Samhaara

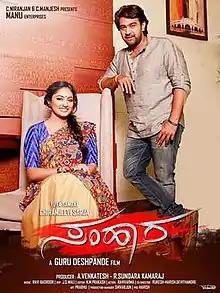
Theatrical Poster

 is a 2018 Indian Kannada-language romantic action thriller film directed by Guru Deshpande. It stars Chiranjeevi Sarja, Hariprriya, Kavya Shetty, Bala Rajwadi and Chikkanna. The score and soundtrack for the film is by Ravi Basrur and the cinematography is by Jagadish Wali. The film is a remake of Tamil film (2017) directed by Rohin Venkatesan.